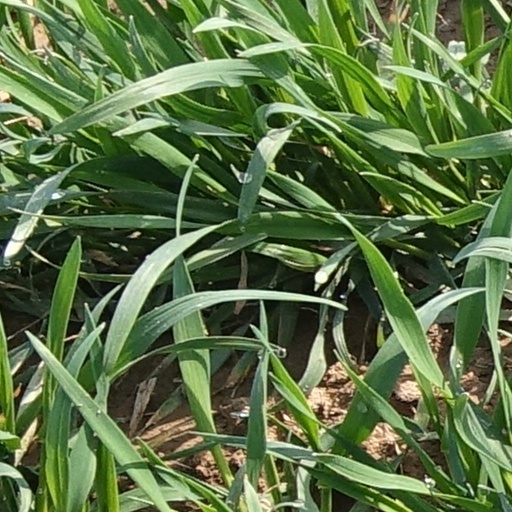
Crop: wheat